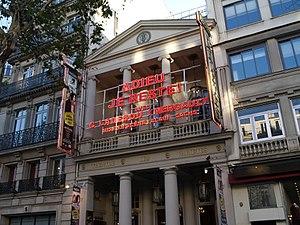
Théâtre des variétés, prise en décembre 2012 avec la devanture du spectacle ""Adieu, je reste
Le théâtre des Variétés est une salle de spectacles située au 7, boulevard Montmartre dans le 2ᵉ arrondissement de Paris. Inauguré en 1807, c'est l'un des plus anciens théâtres parisiens encore en activité. Il a été classé monument historique en 1974.